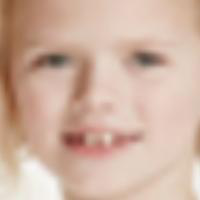
Age group: age 01-10